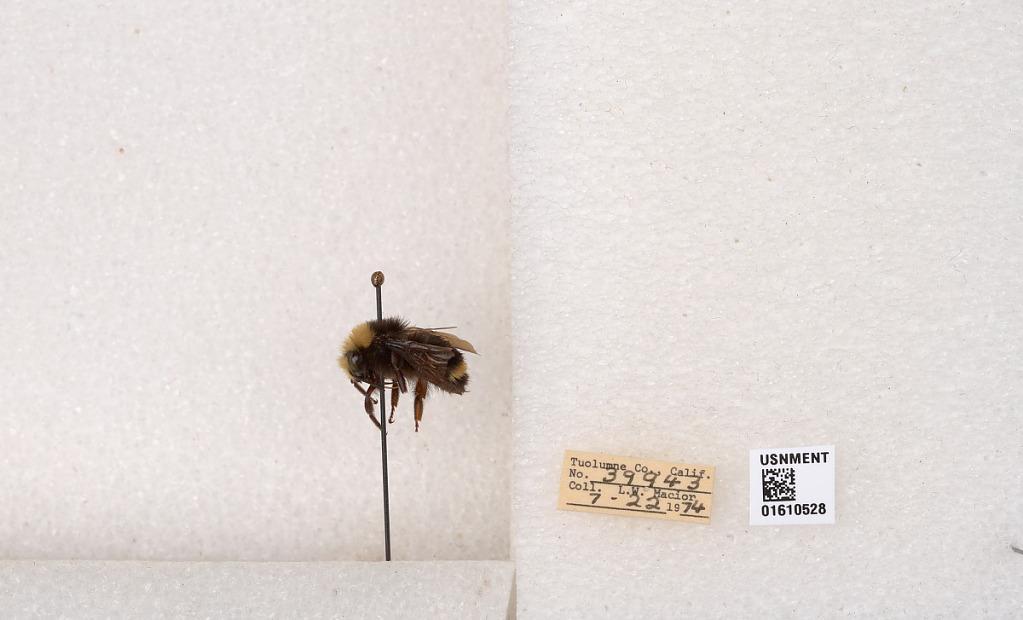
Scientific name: Bombus (Pyrobombus) vosnesenskii Radoszkowski
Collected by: L. Macior
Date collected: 1974-7-22
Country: United States
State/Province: California
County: Tuolumne
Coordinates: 37.9712, -120.228